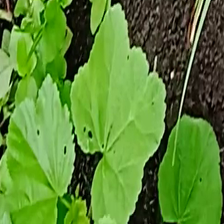
Weed species: Little_Mallow(Malva parviflora)